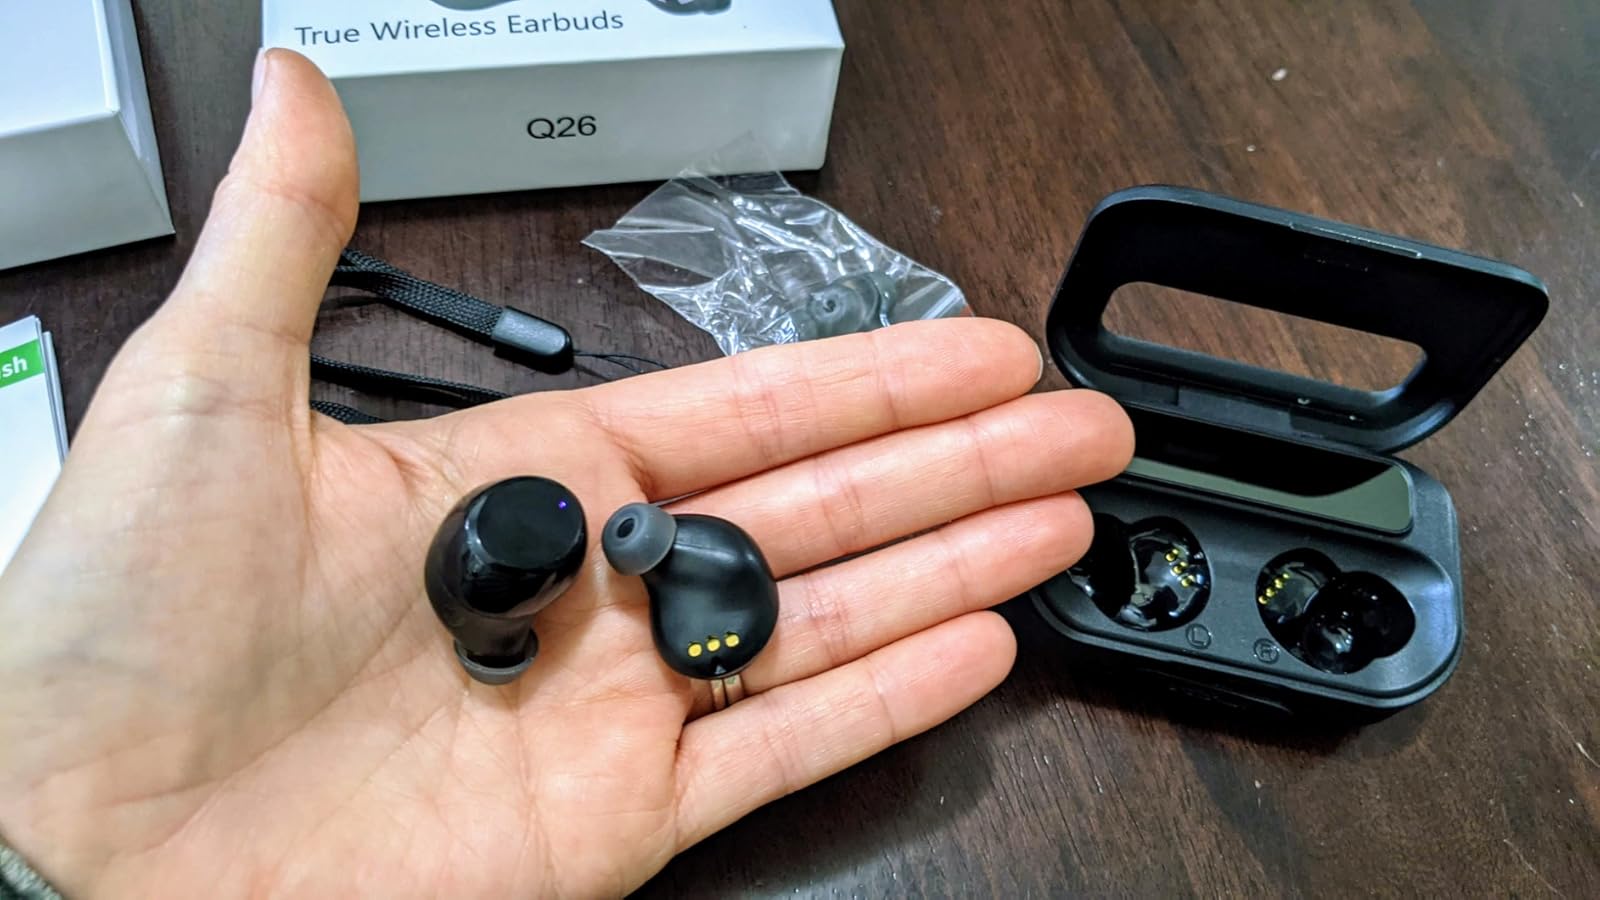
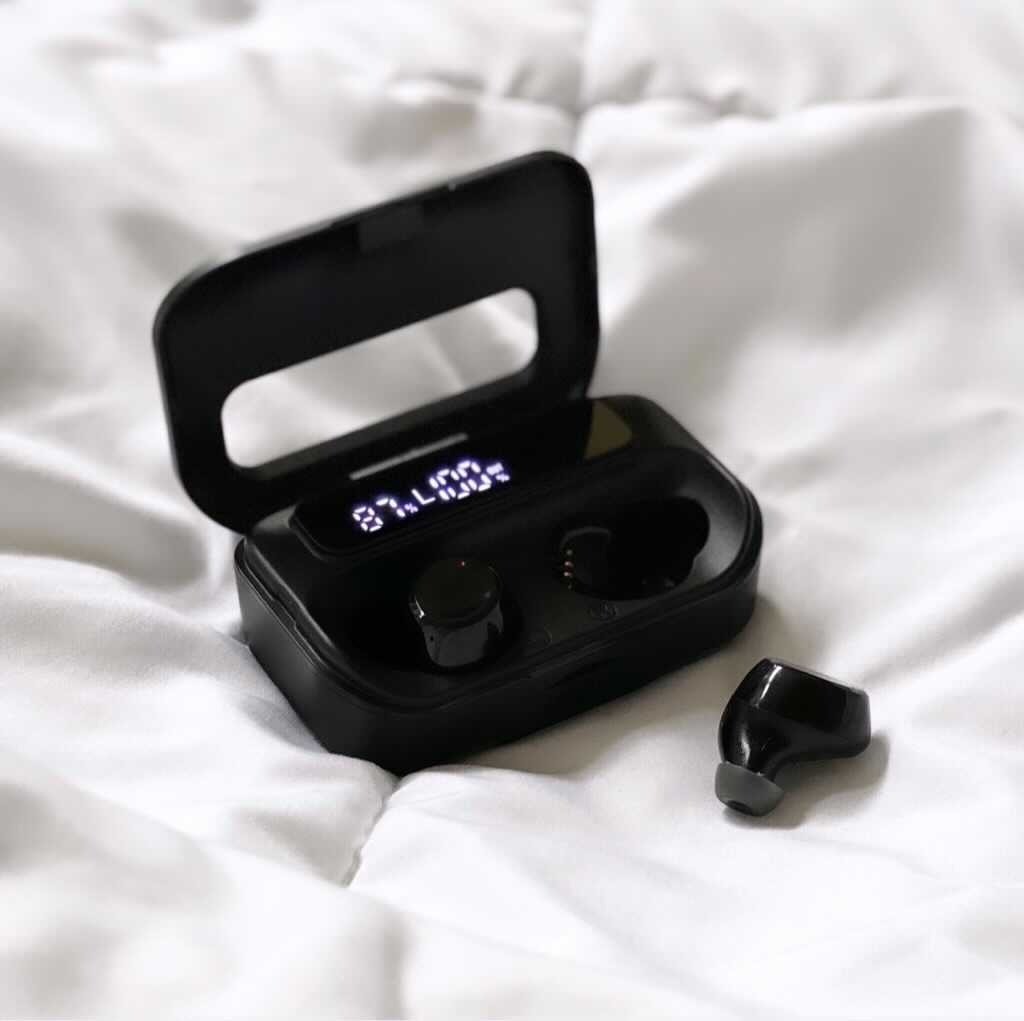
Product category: earbuds
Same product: yes